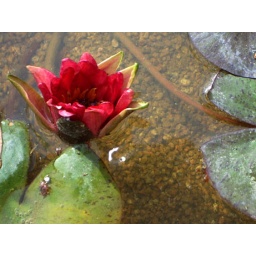
This flower is in a granite pot at the foot of the giant Buddha